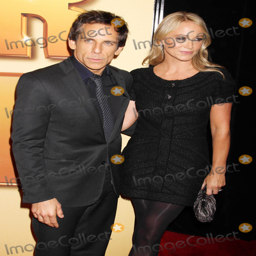
celebrity and actor at the premiere